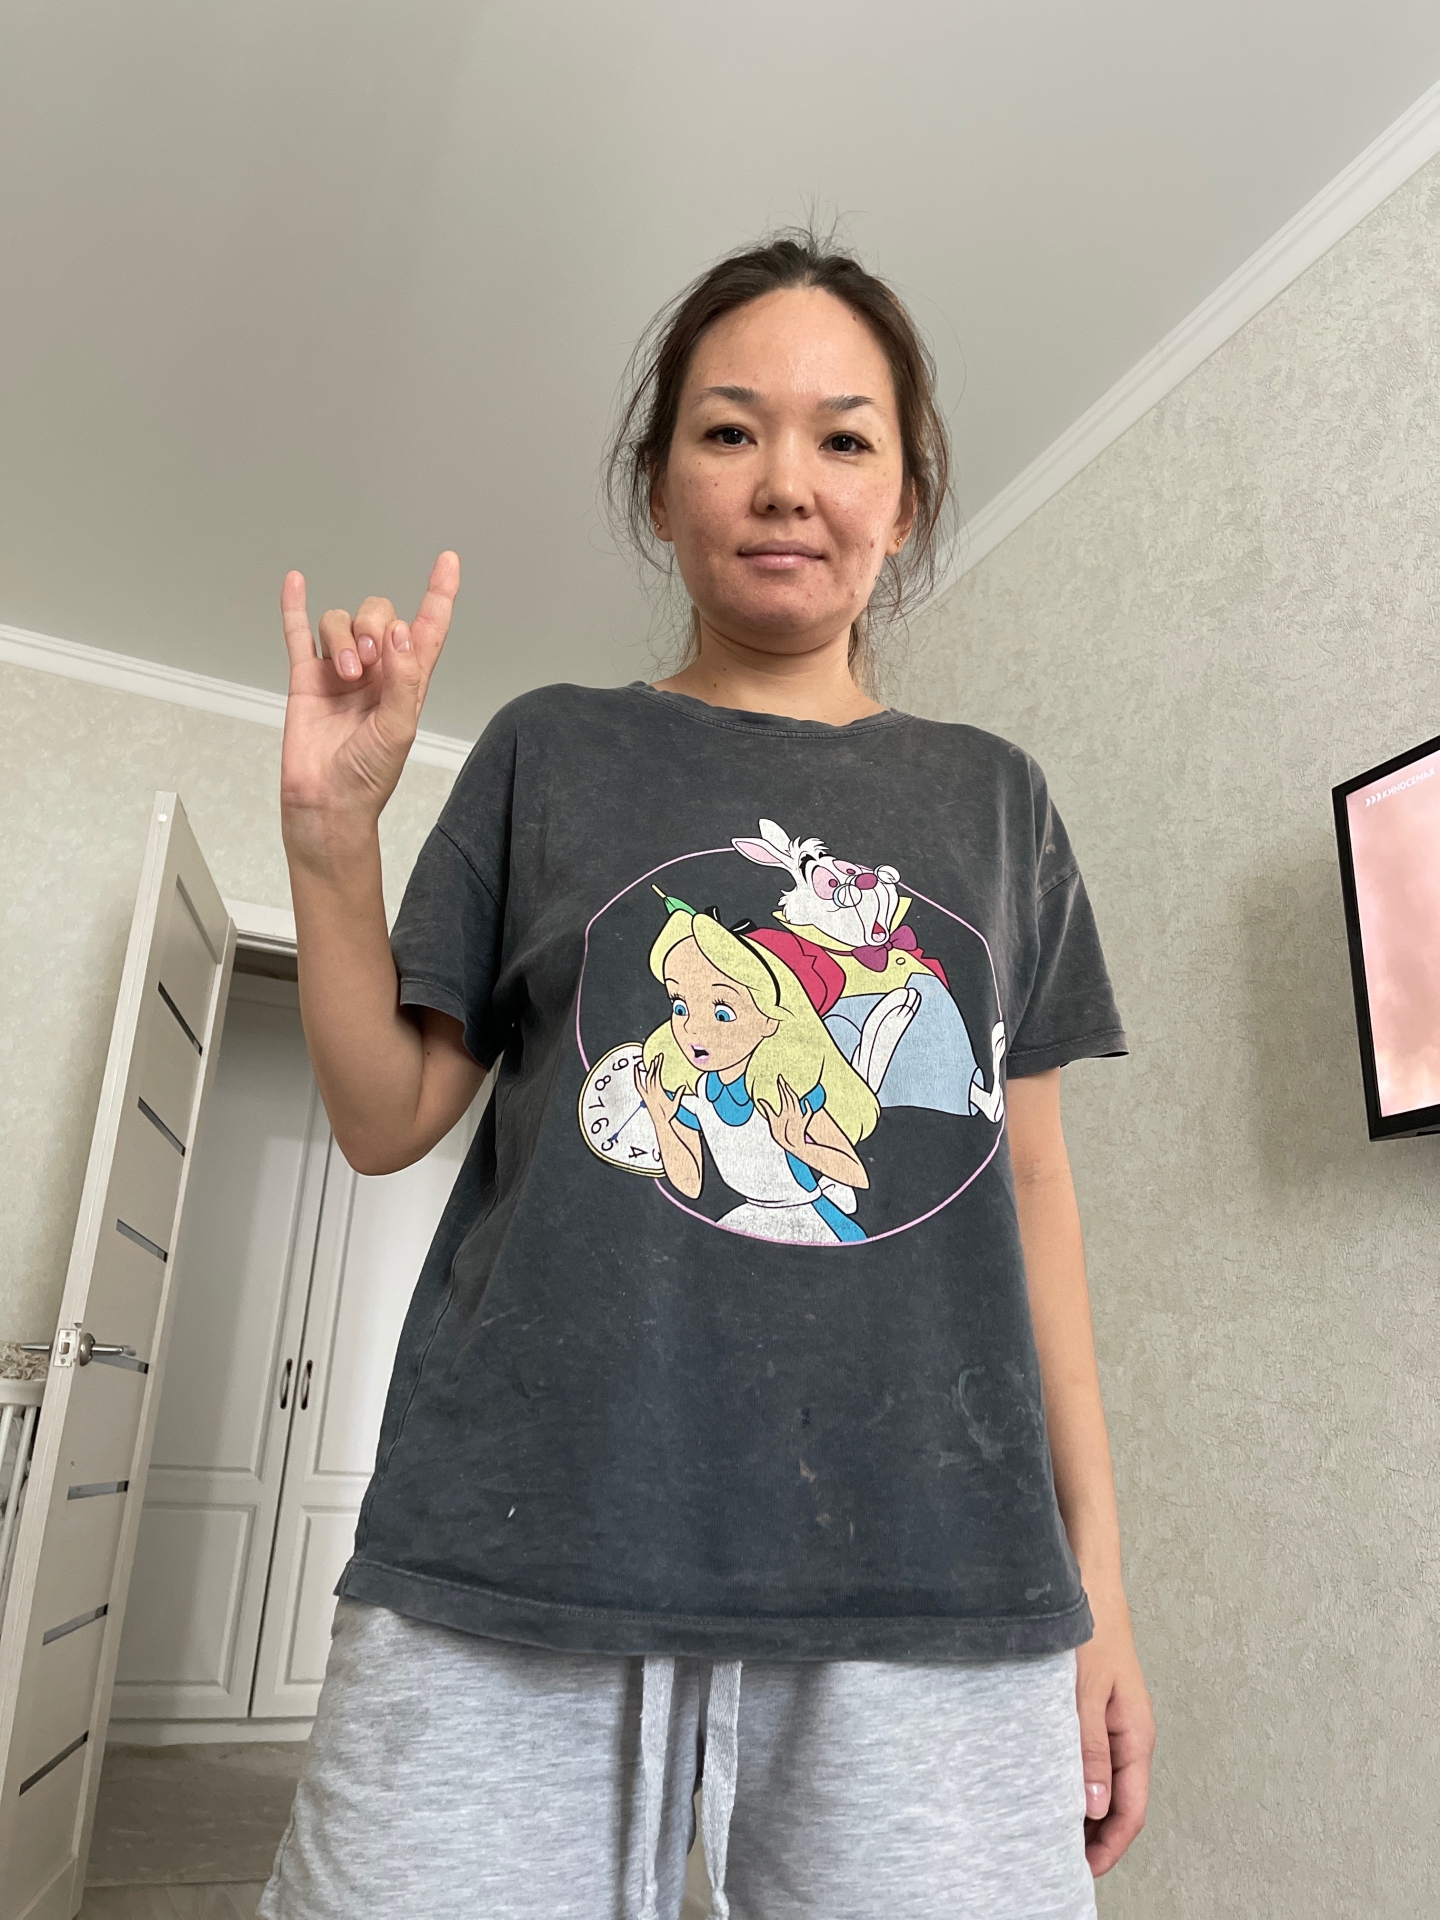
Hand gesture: rock